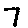
Label: 7